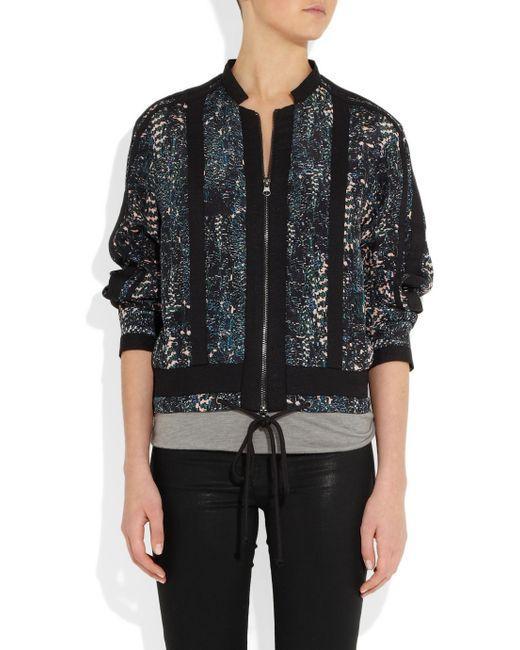
schwarze Jacke Gummihandreißverschluss schwarz